Nea Propontida

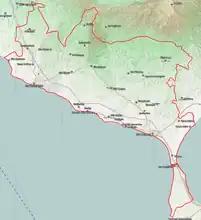

Nea Propontida ("New Propontis") is a municipality in the Chalkidiki regional unit, Central Macedonia, Greece. The seat of the municipality is the town Nea Moudania. The municipality has an area of 372.317 km.